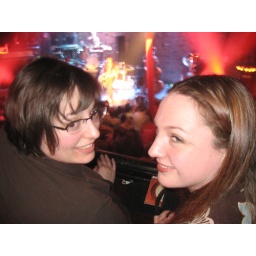
The best seat in the house